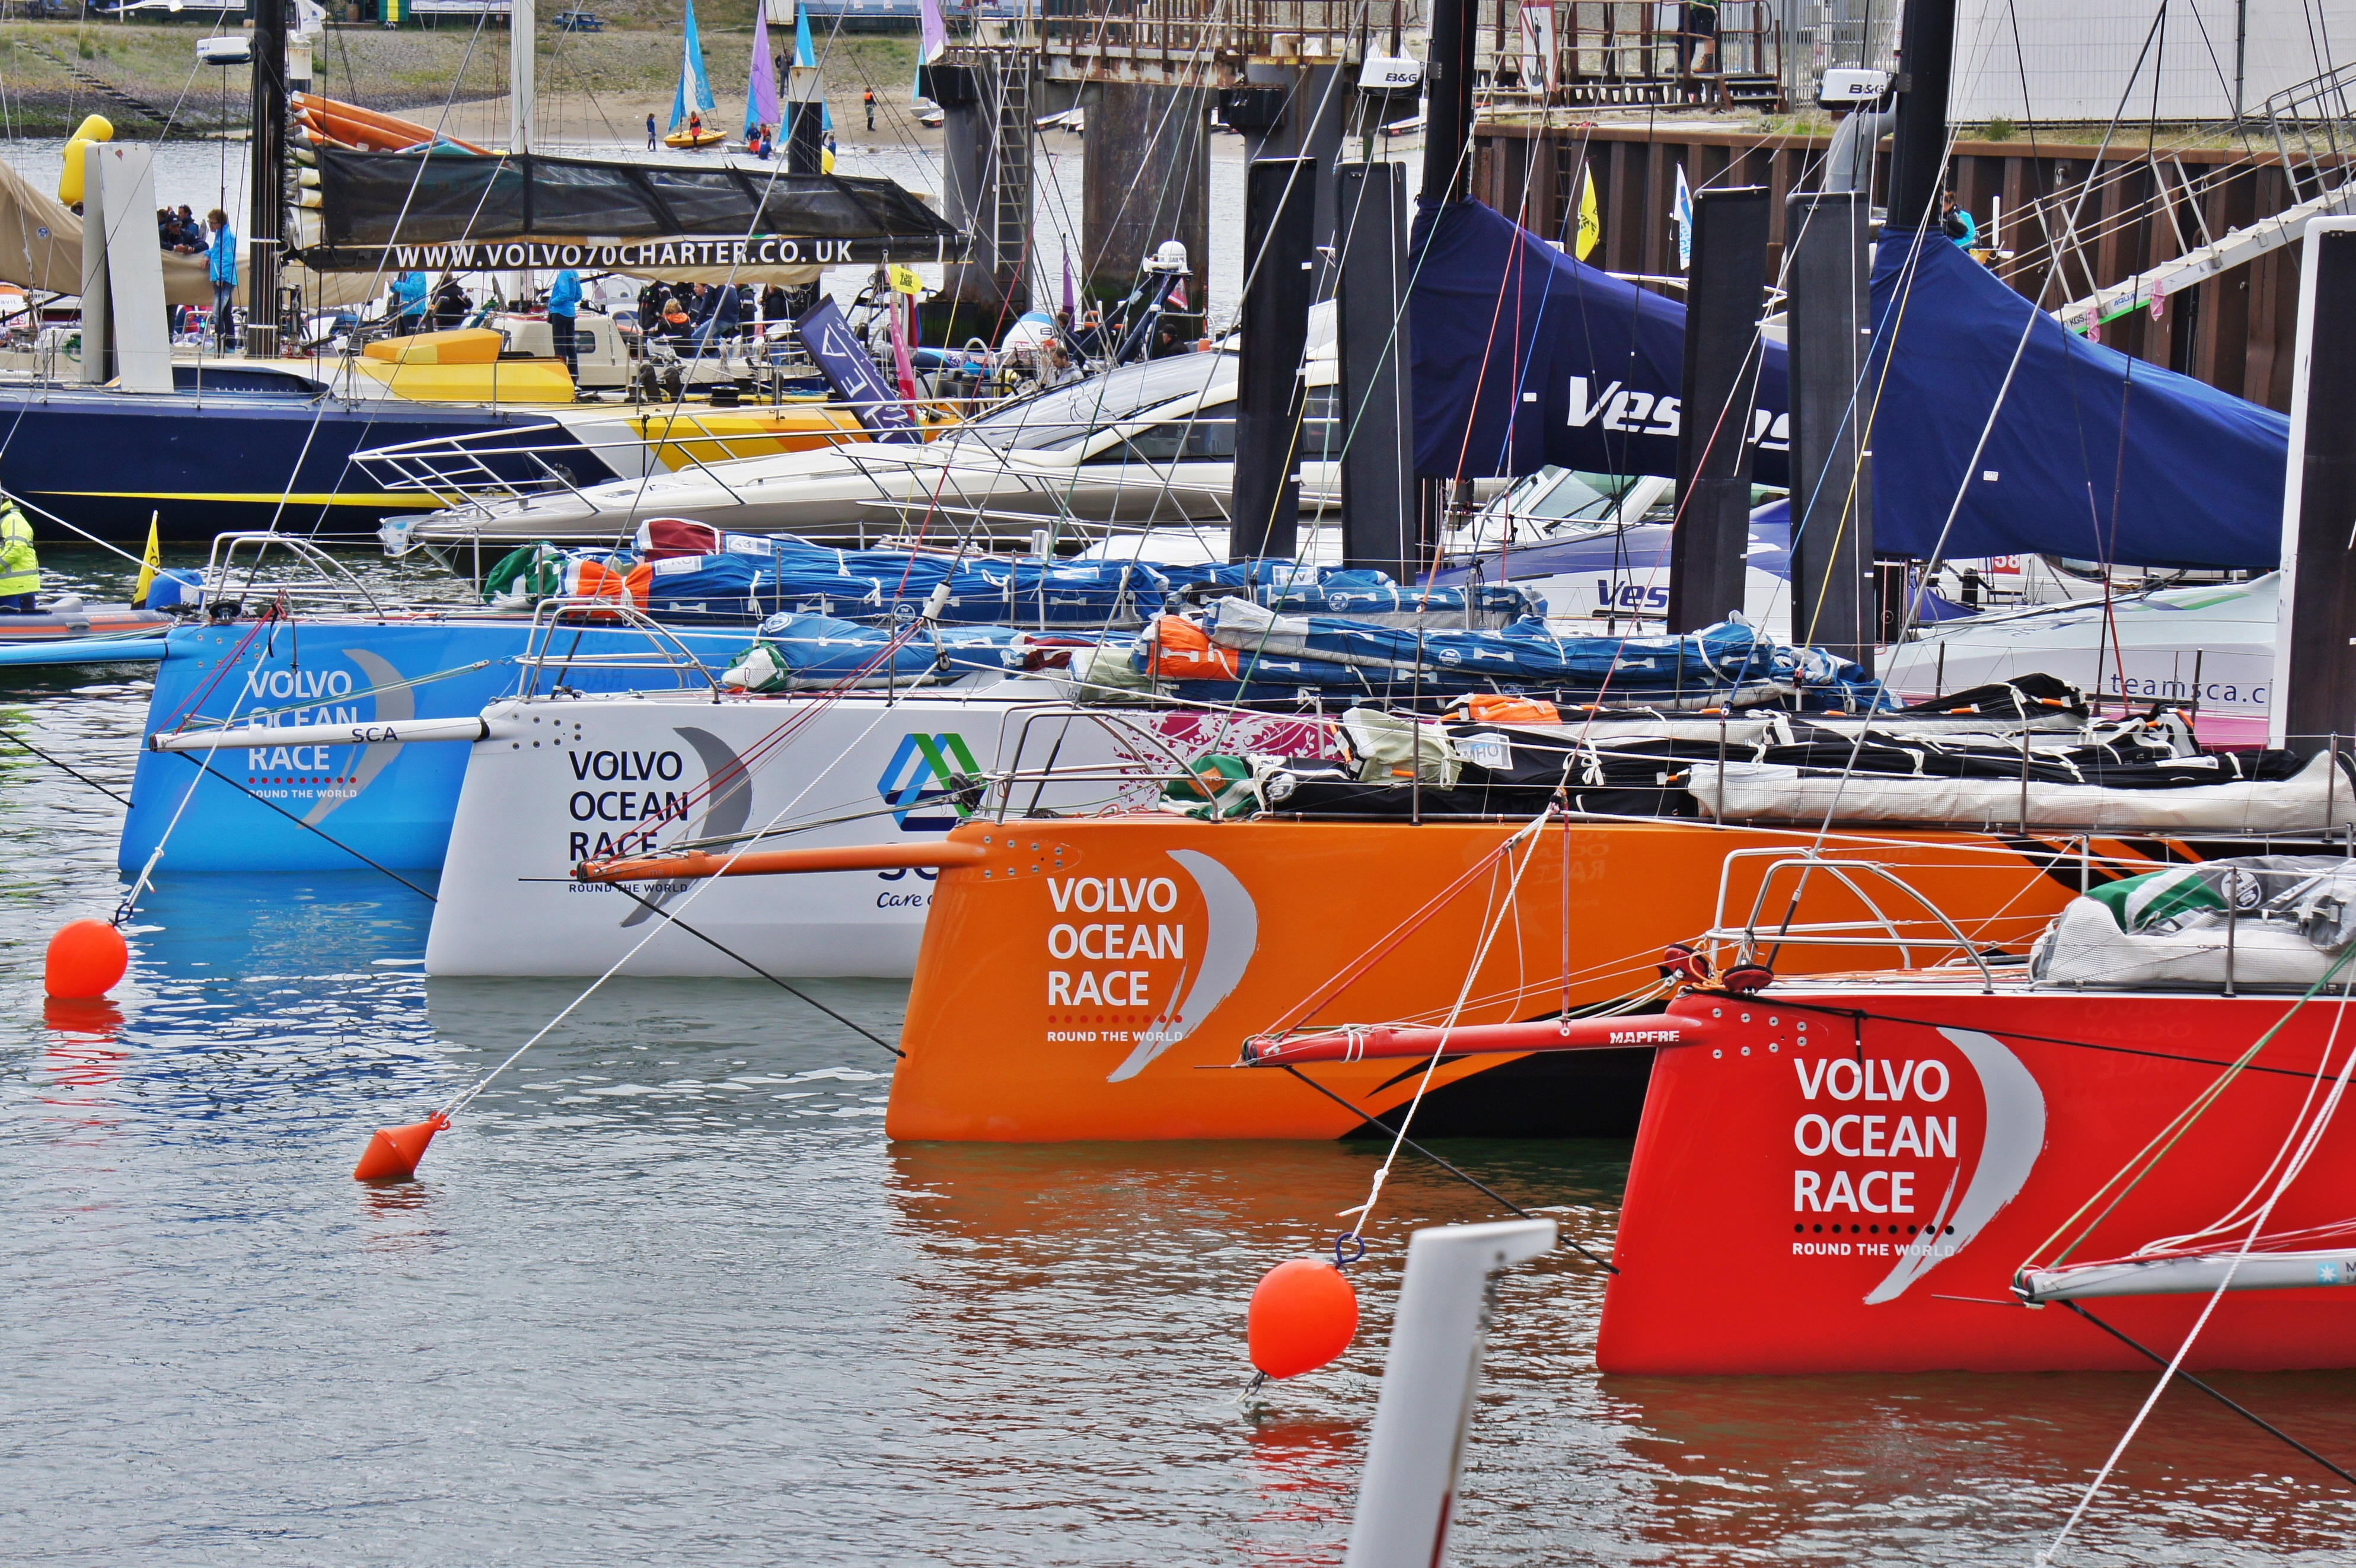
ocean, boat, vehicle, mast, sailing, sailboat, race, scheveningen, sports, boating, sail, watercraft, sailing boat, regatta, volvo ocean race